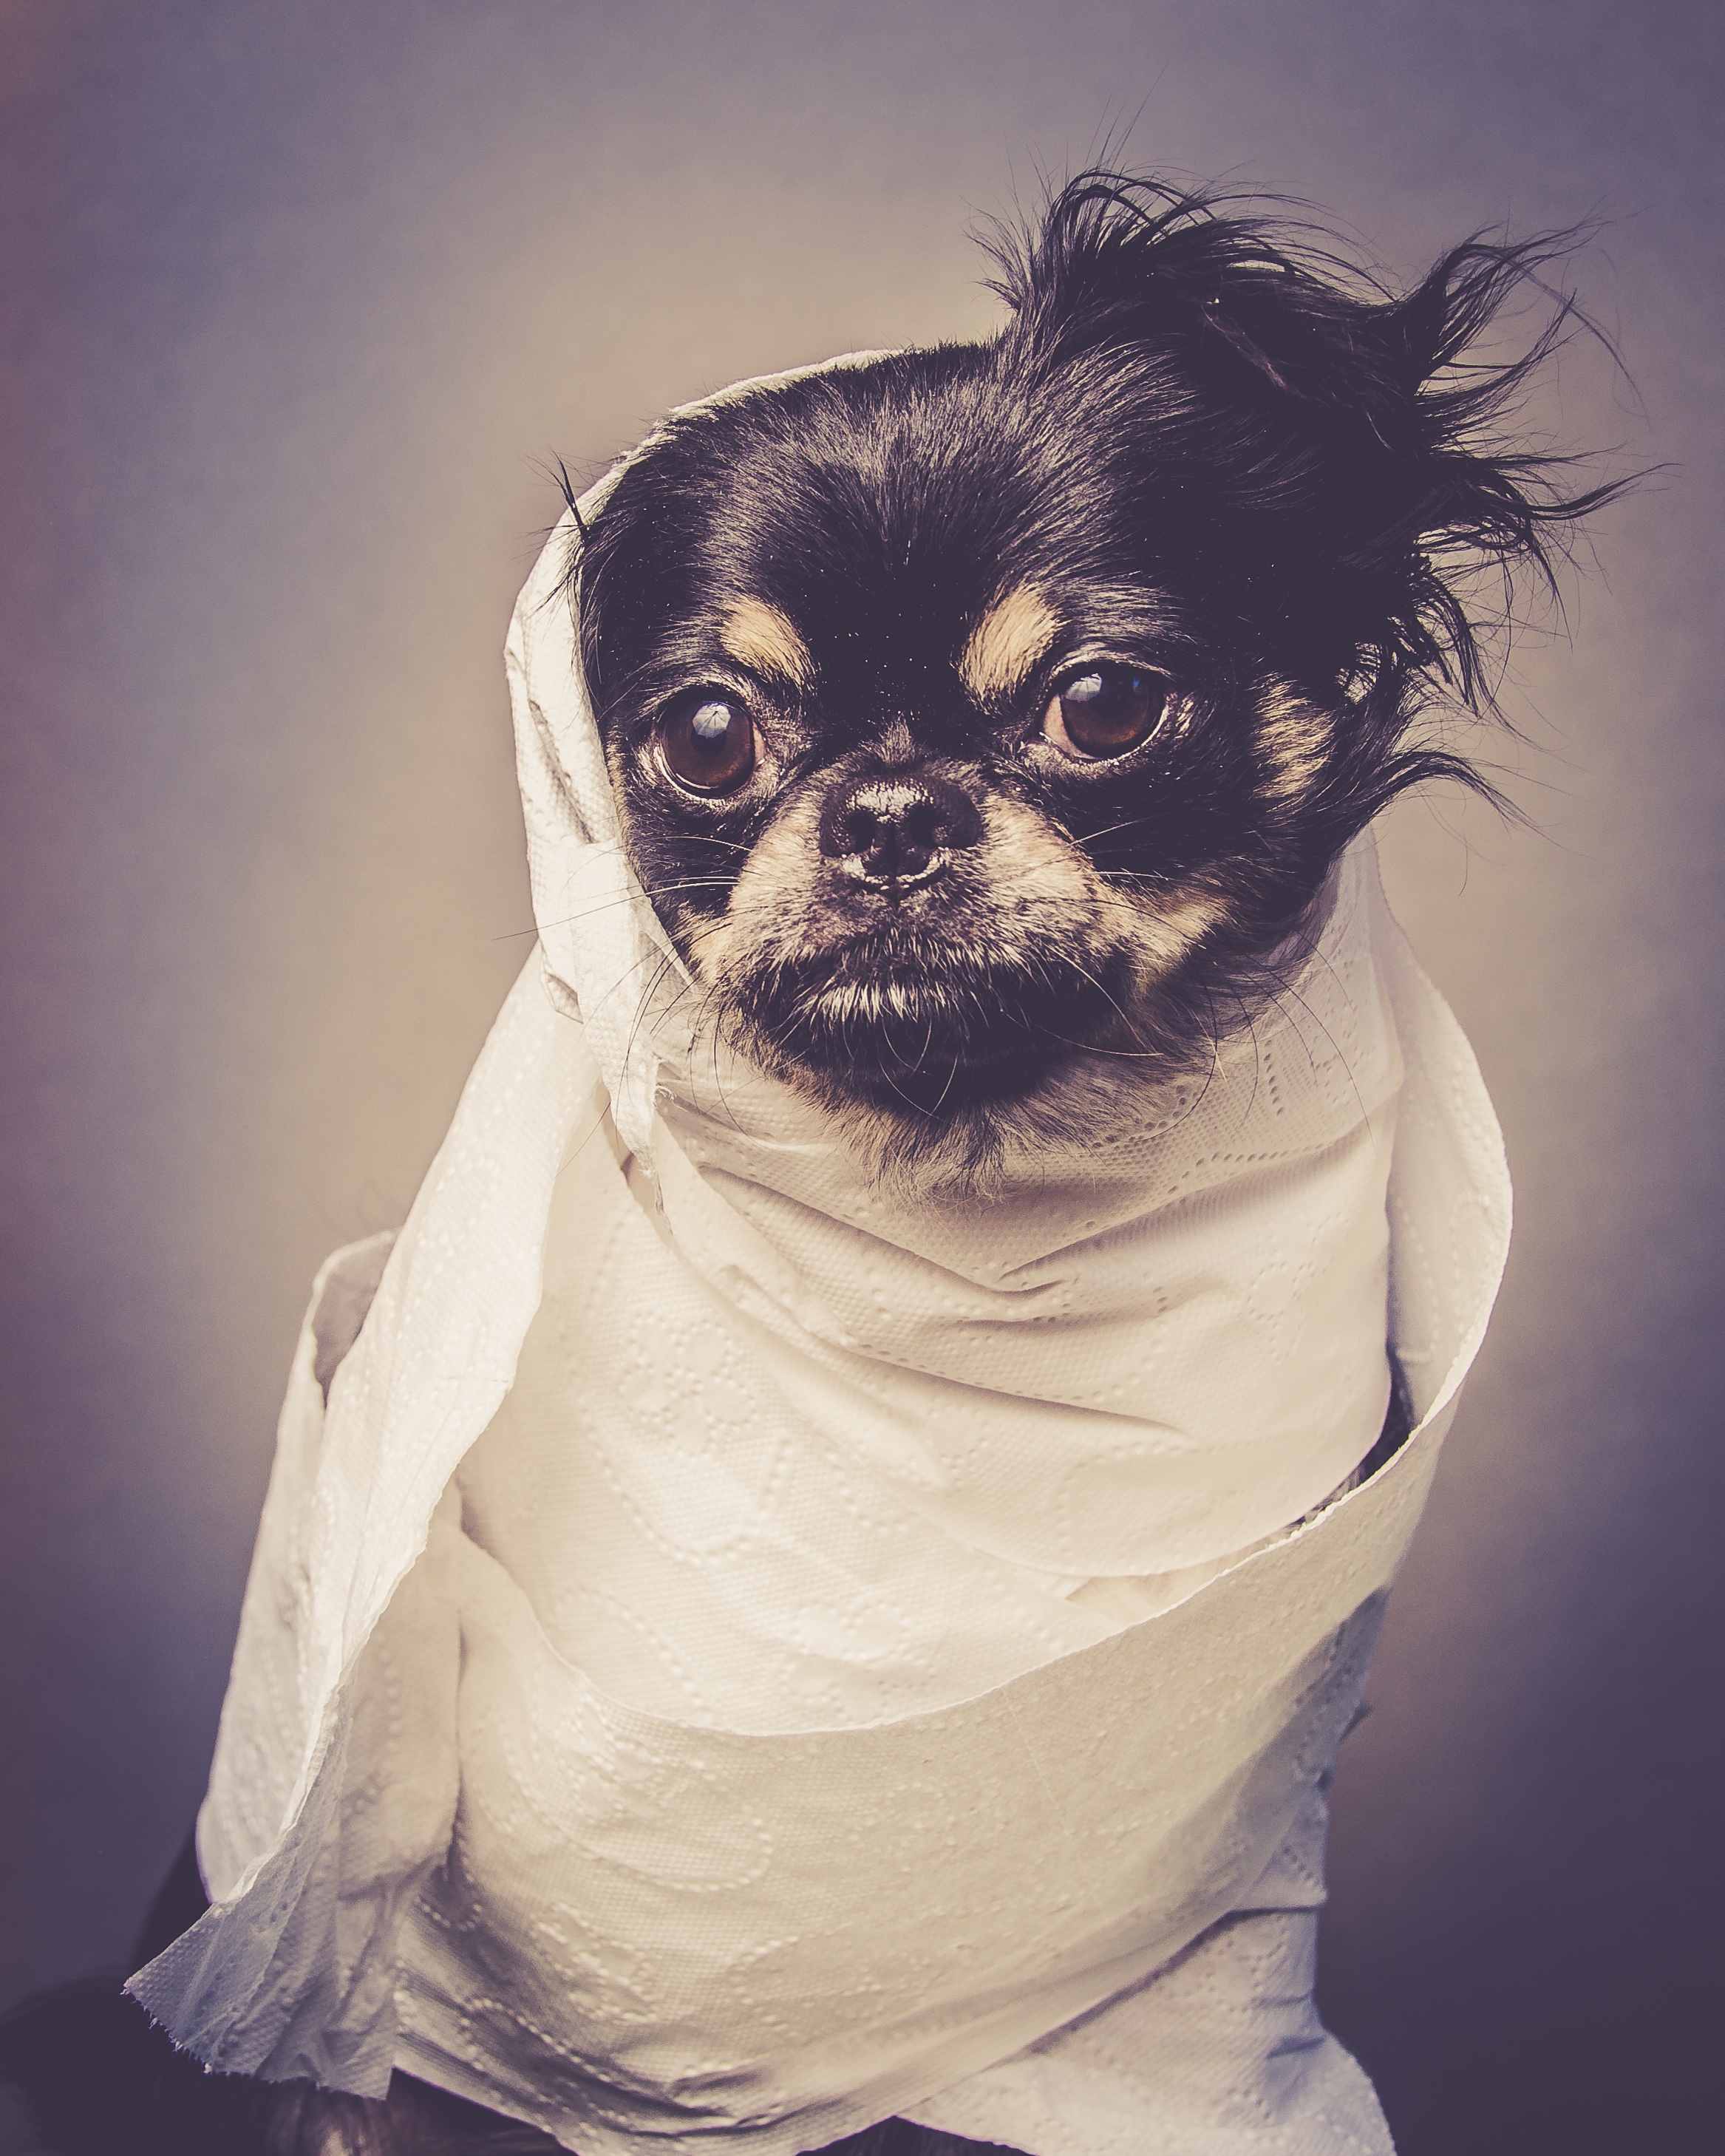
white, dog, mammal, pug, close up, illustration, eye, glasses, vertebrate, dog like mammal